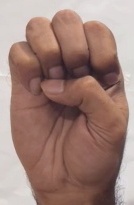
ASL sign: E